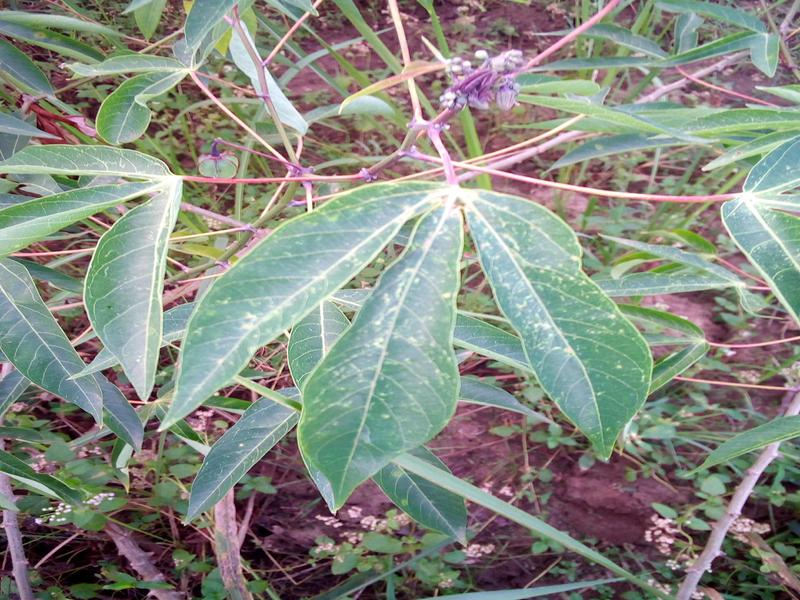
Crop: cassava
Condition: green_mottle